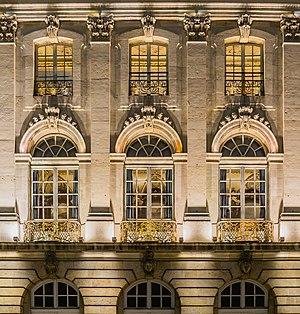
La place Stanislas est une place appartenant à un ensemble urbain classique situé à Nancy, dans la région Lorraine, en France, qui est inscrit au patrimoine mondial de l'UNESCO. Voulue par le duc de Lorraine Stanislas Leszczyński, elle a été construite entre 1751 et 1755 sous la direction de l'architecte Emmanuel Héré. Son nom et sa statue centrale ont évolué au gré des bouleversements de l'histoire de France ; elle porte son nom actuel depuis 1831. Le guide Lonely Planet a élu la place Stanislas 4e plus belle place du monde.